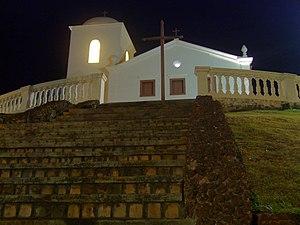
Église Notre Dame du Rosaire et Chapelle de Saint Benoit, Cuiabá, état du Mato Grosso, Brésil. Italiano: Chiesa della Madonna del Rosario e Cappella di San Benedetto, Cuiabá, Mato Grosso, Brasile. Português: Igreja de Nossa Senhora do Rosário e Capela de São Benedito, Cuiabá, Mato Grosso, Brasil.